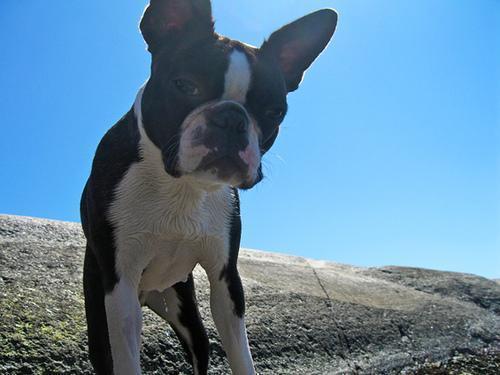
Boston_bull